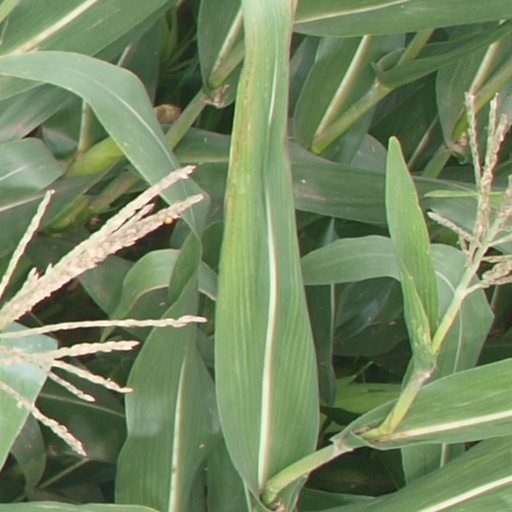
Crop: maize; corn